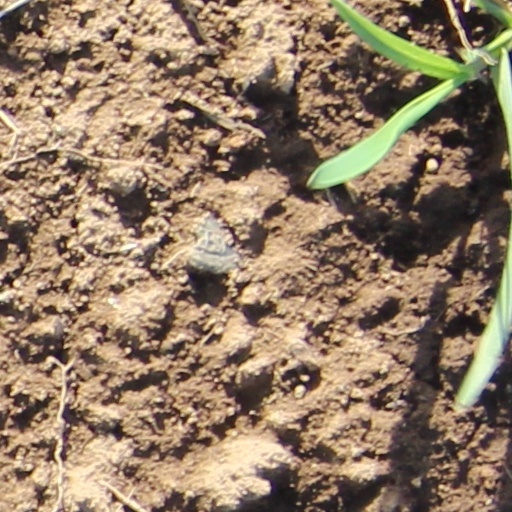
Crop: wheat